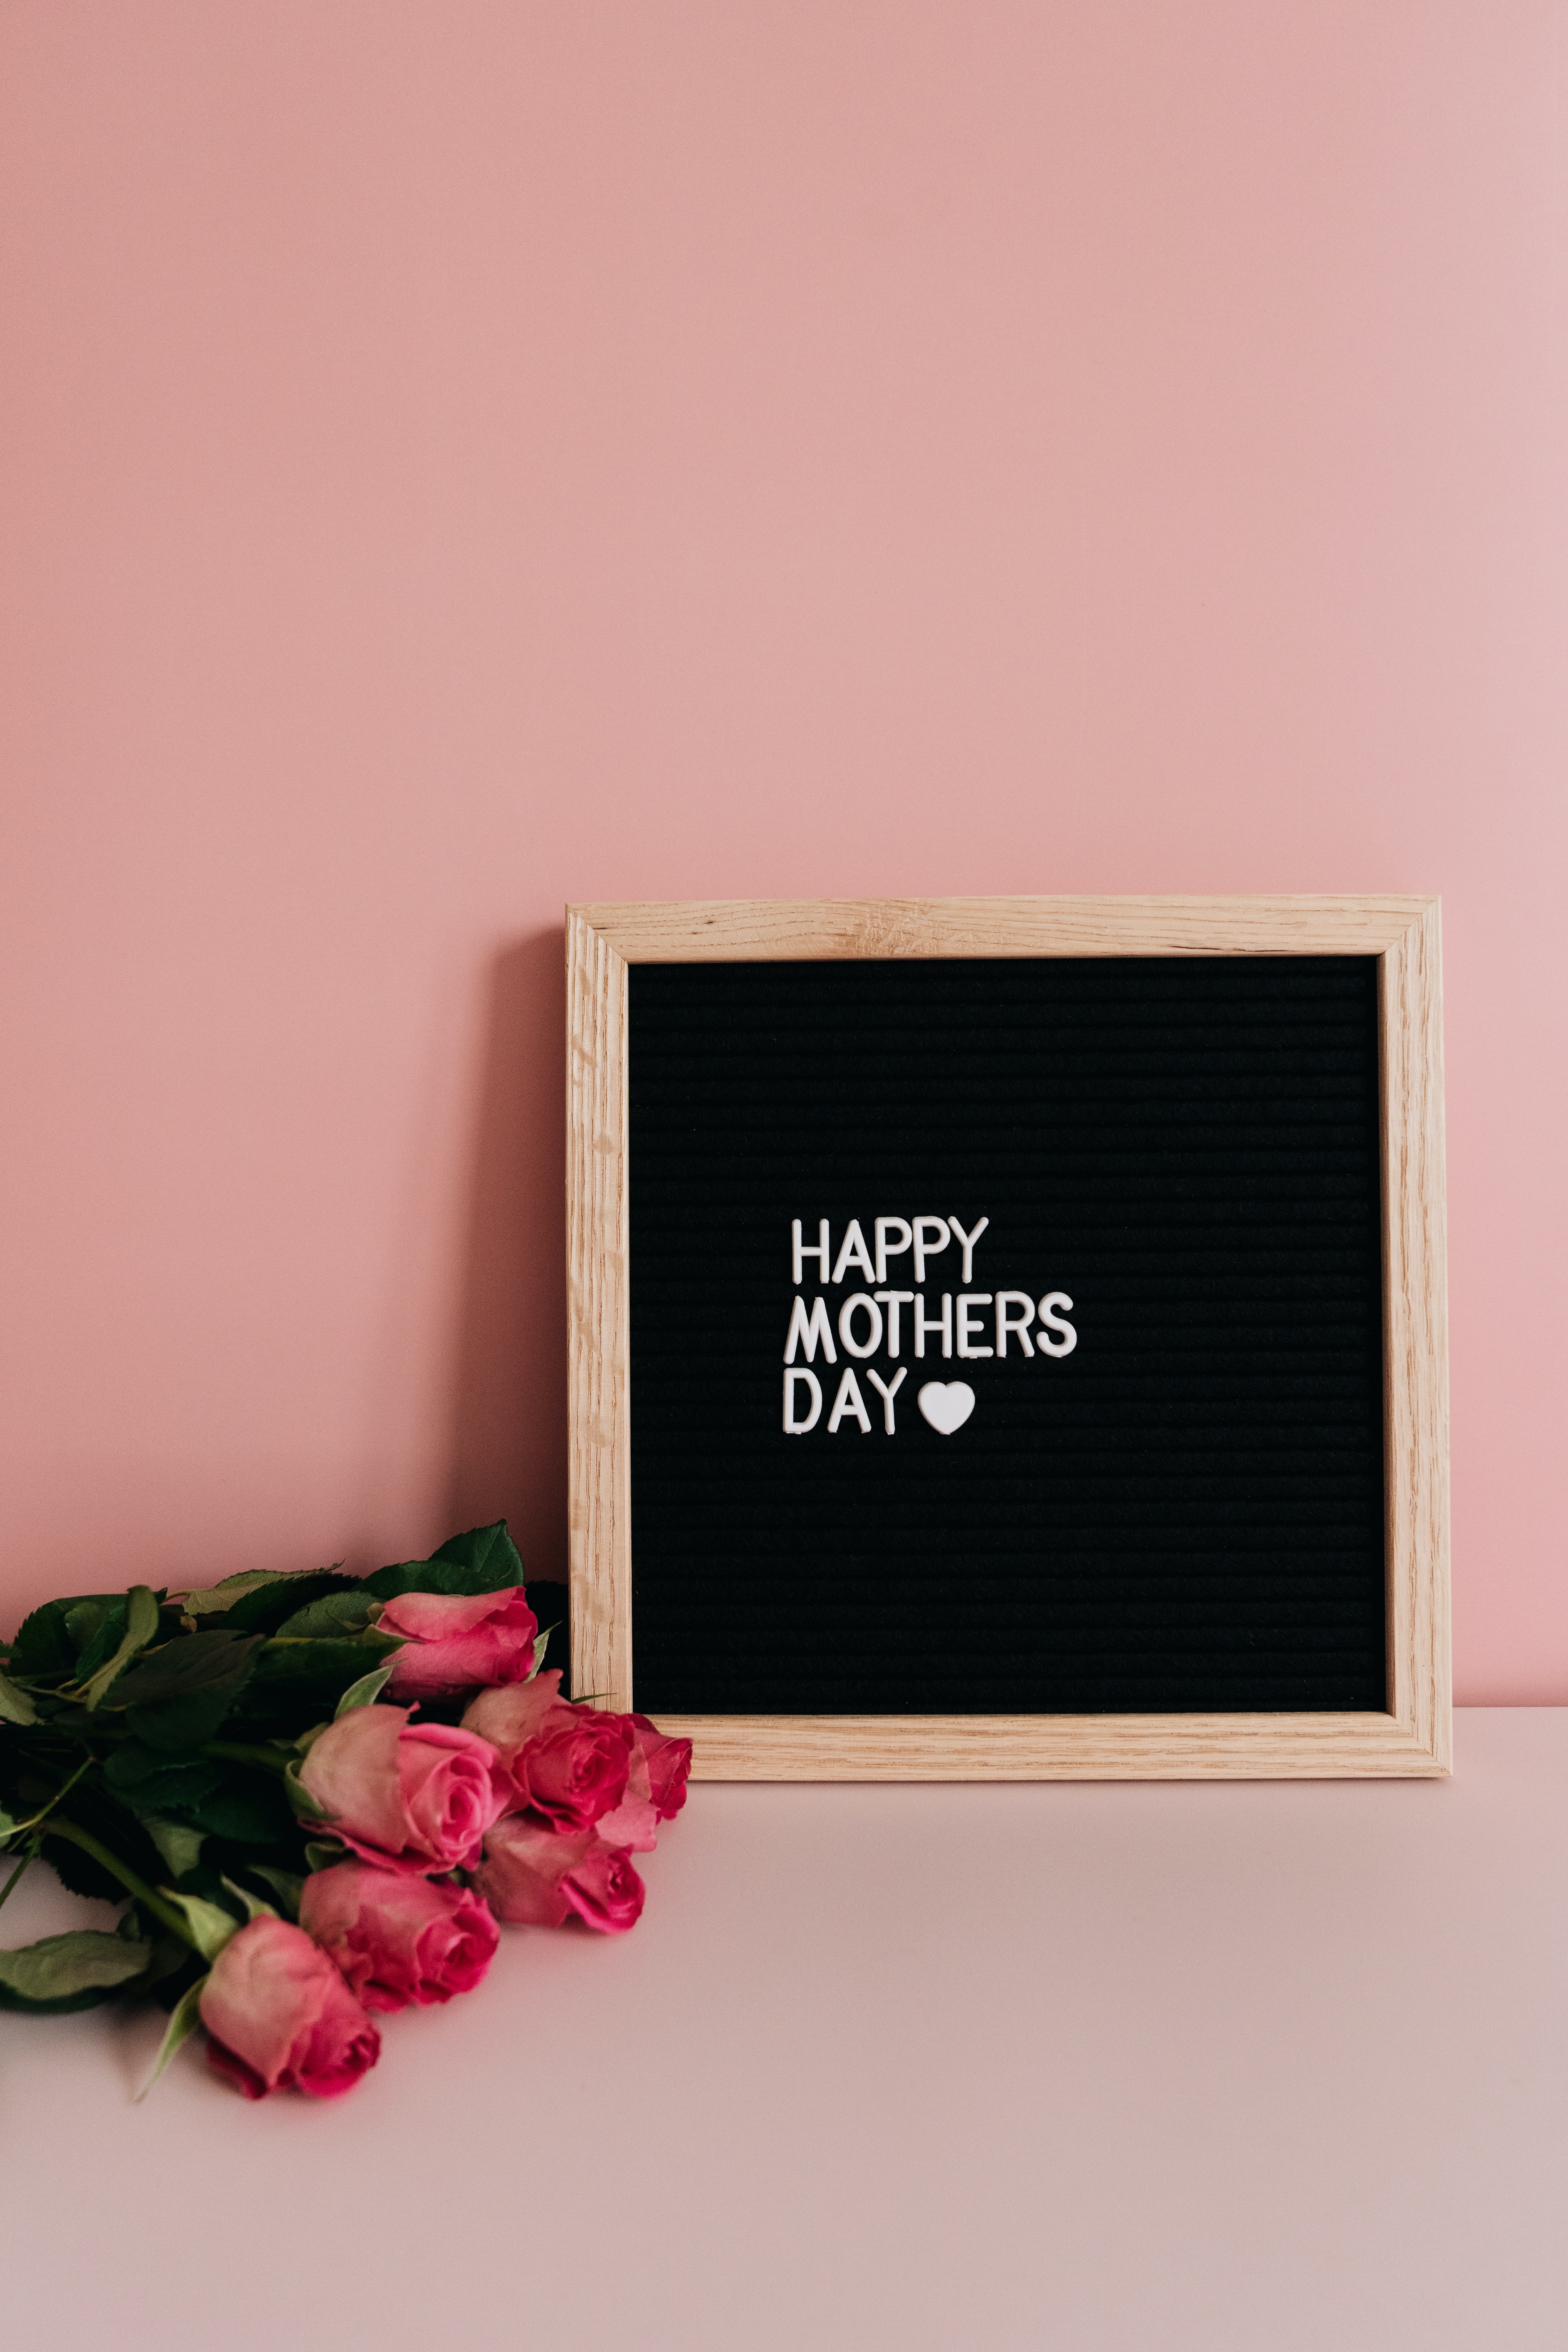
Happy mother day, flower, petal, plant, rectangle, font, creative arts, magenta, Tints and shades, publication, rose, artificial flower, flower arranging, Hybrid tea rose, flowering plant, peach, rose order, event, rose family, carmine, art, cut flowers, floral design, wedding ceremony supply, still life photography, fashion accessory, room, bouquet, brand, annual plant, floribunda, garden roses, paper product, sweetness, logo, graphics, floristry, paper, herbaceous plant, coquelicot